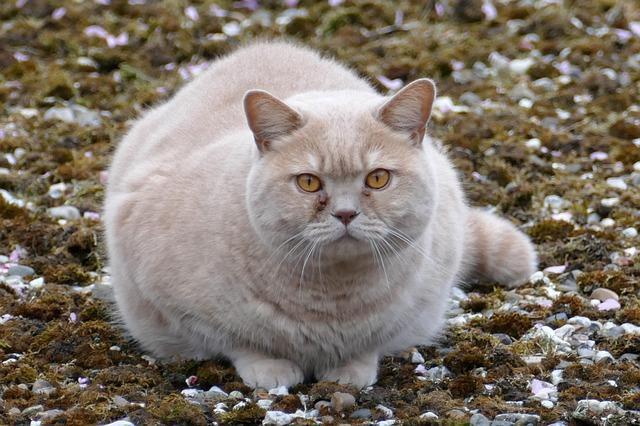
cat